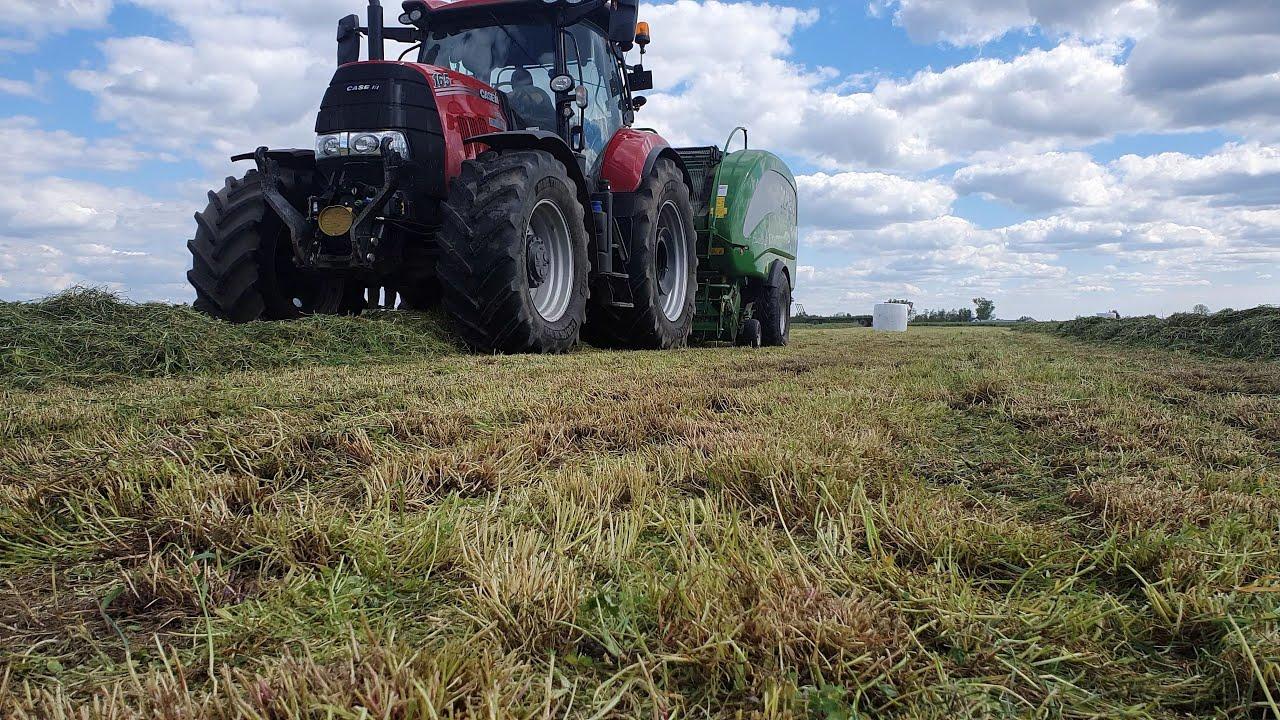
Mashine kubwa na ya kisasa ya kulimia ikiwa katikati ya shamba na ishafyeka kiasi kikubwa cha nyasi, hii hutumika kurahisisha na kuifanya kilimo kuwa bora zaidi na kutengeneza sehemu kubwa kwa muda mchache.